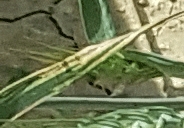
Label: Wheat___Yellow_Rust